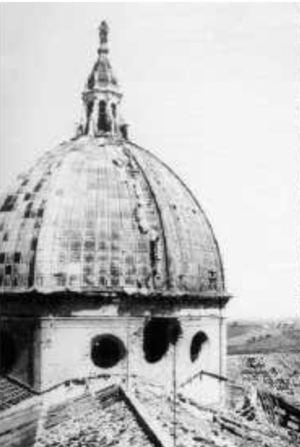
bombardamento della cupola di Loreto - juillet 1944.
La Sainte Maison de Lorette est selon la tradition chrétienne occidentale, la Maison où Jésus-Christ fut conçu par le Saint-Esprit en la Vierge Marie. Rapportée de Terre Sainte aux environs d'avril 1291, elle est vénérée dans la ville de Loreto, en province d'Ancône, dans la région des Marches, en Italie centrale. La sainte Maison se trouve aujourd’hui au centre de la Nef de la Basilique de Loreto à l'intérieur d’un revêtement dessiné par Bramante.